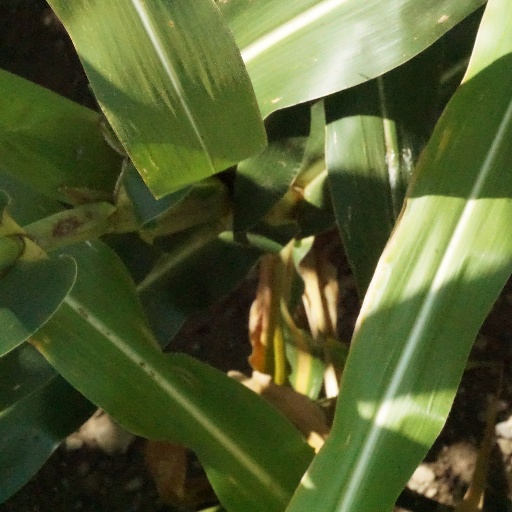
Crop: maize; corn